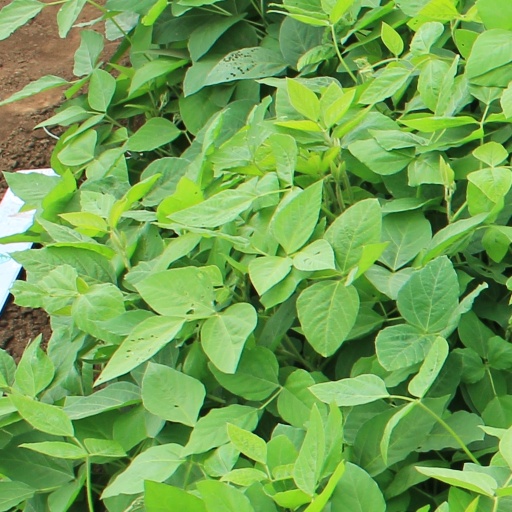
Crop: soybean